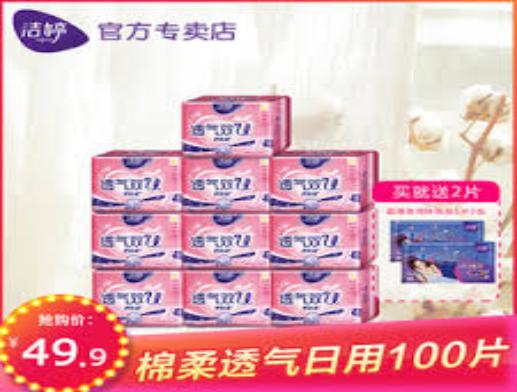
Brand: ladycare
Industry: Necessities